Political views of Christopher Hitchens

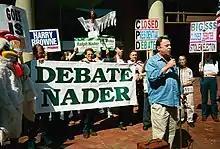
Hitchens speaking at a September 2000 third party protest at the headquarters of the Commission on Presidential Debates

Hitchens supported Ralph Nader in the 2000 US presidential election. He elaborated on his support for Nader in a discussion with Eric Alterman on Bloggingheads.tv, indicating that he was disenchanted with the candidacy of both George W. Bush and Al Gore.